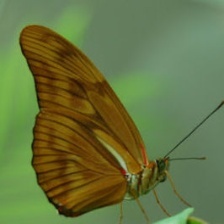
Species: JULIA